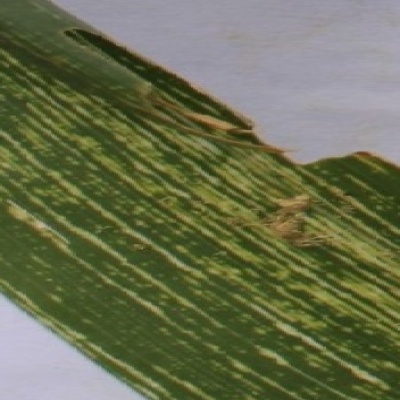
Label: Corn_(Maize)___Maize_Streak_Virus